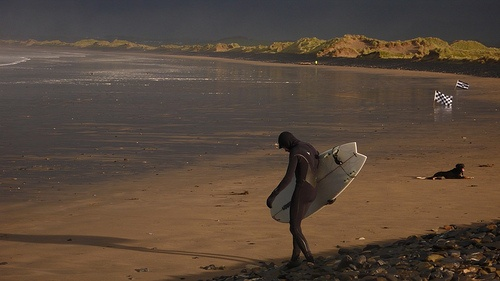
A woman heading into the water with a surf board
there is a male surfer walking on the beach towards the water
PERSON CARRYING A SURF BOARD AND A DOG ON THE BEACH
A person standing on a beach holding a white surfboard.
A person carrying a surf board on the beach heading for the water.